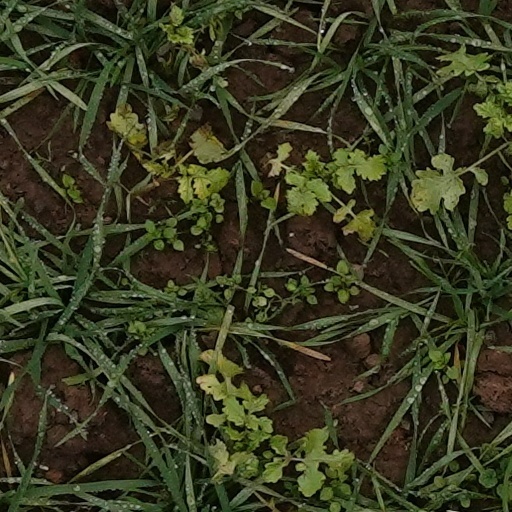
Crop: wheat